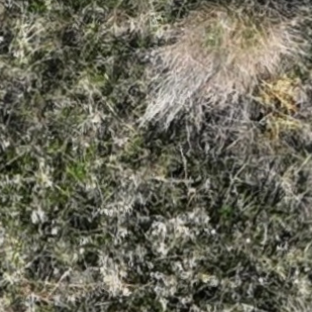
Month: october